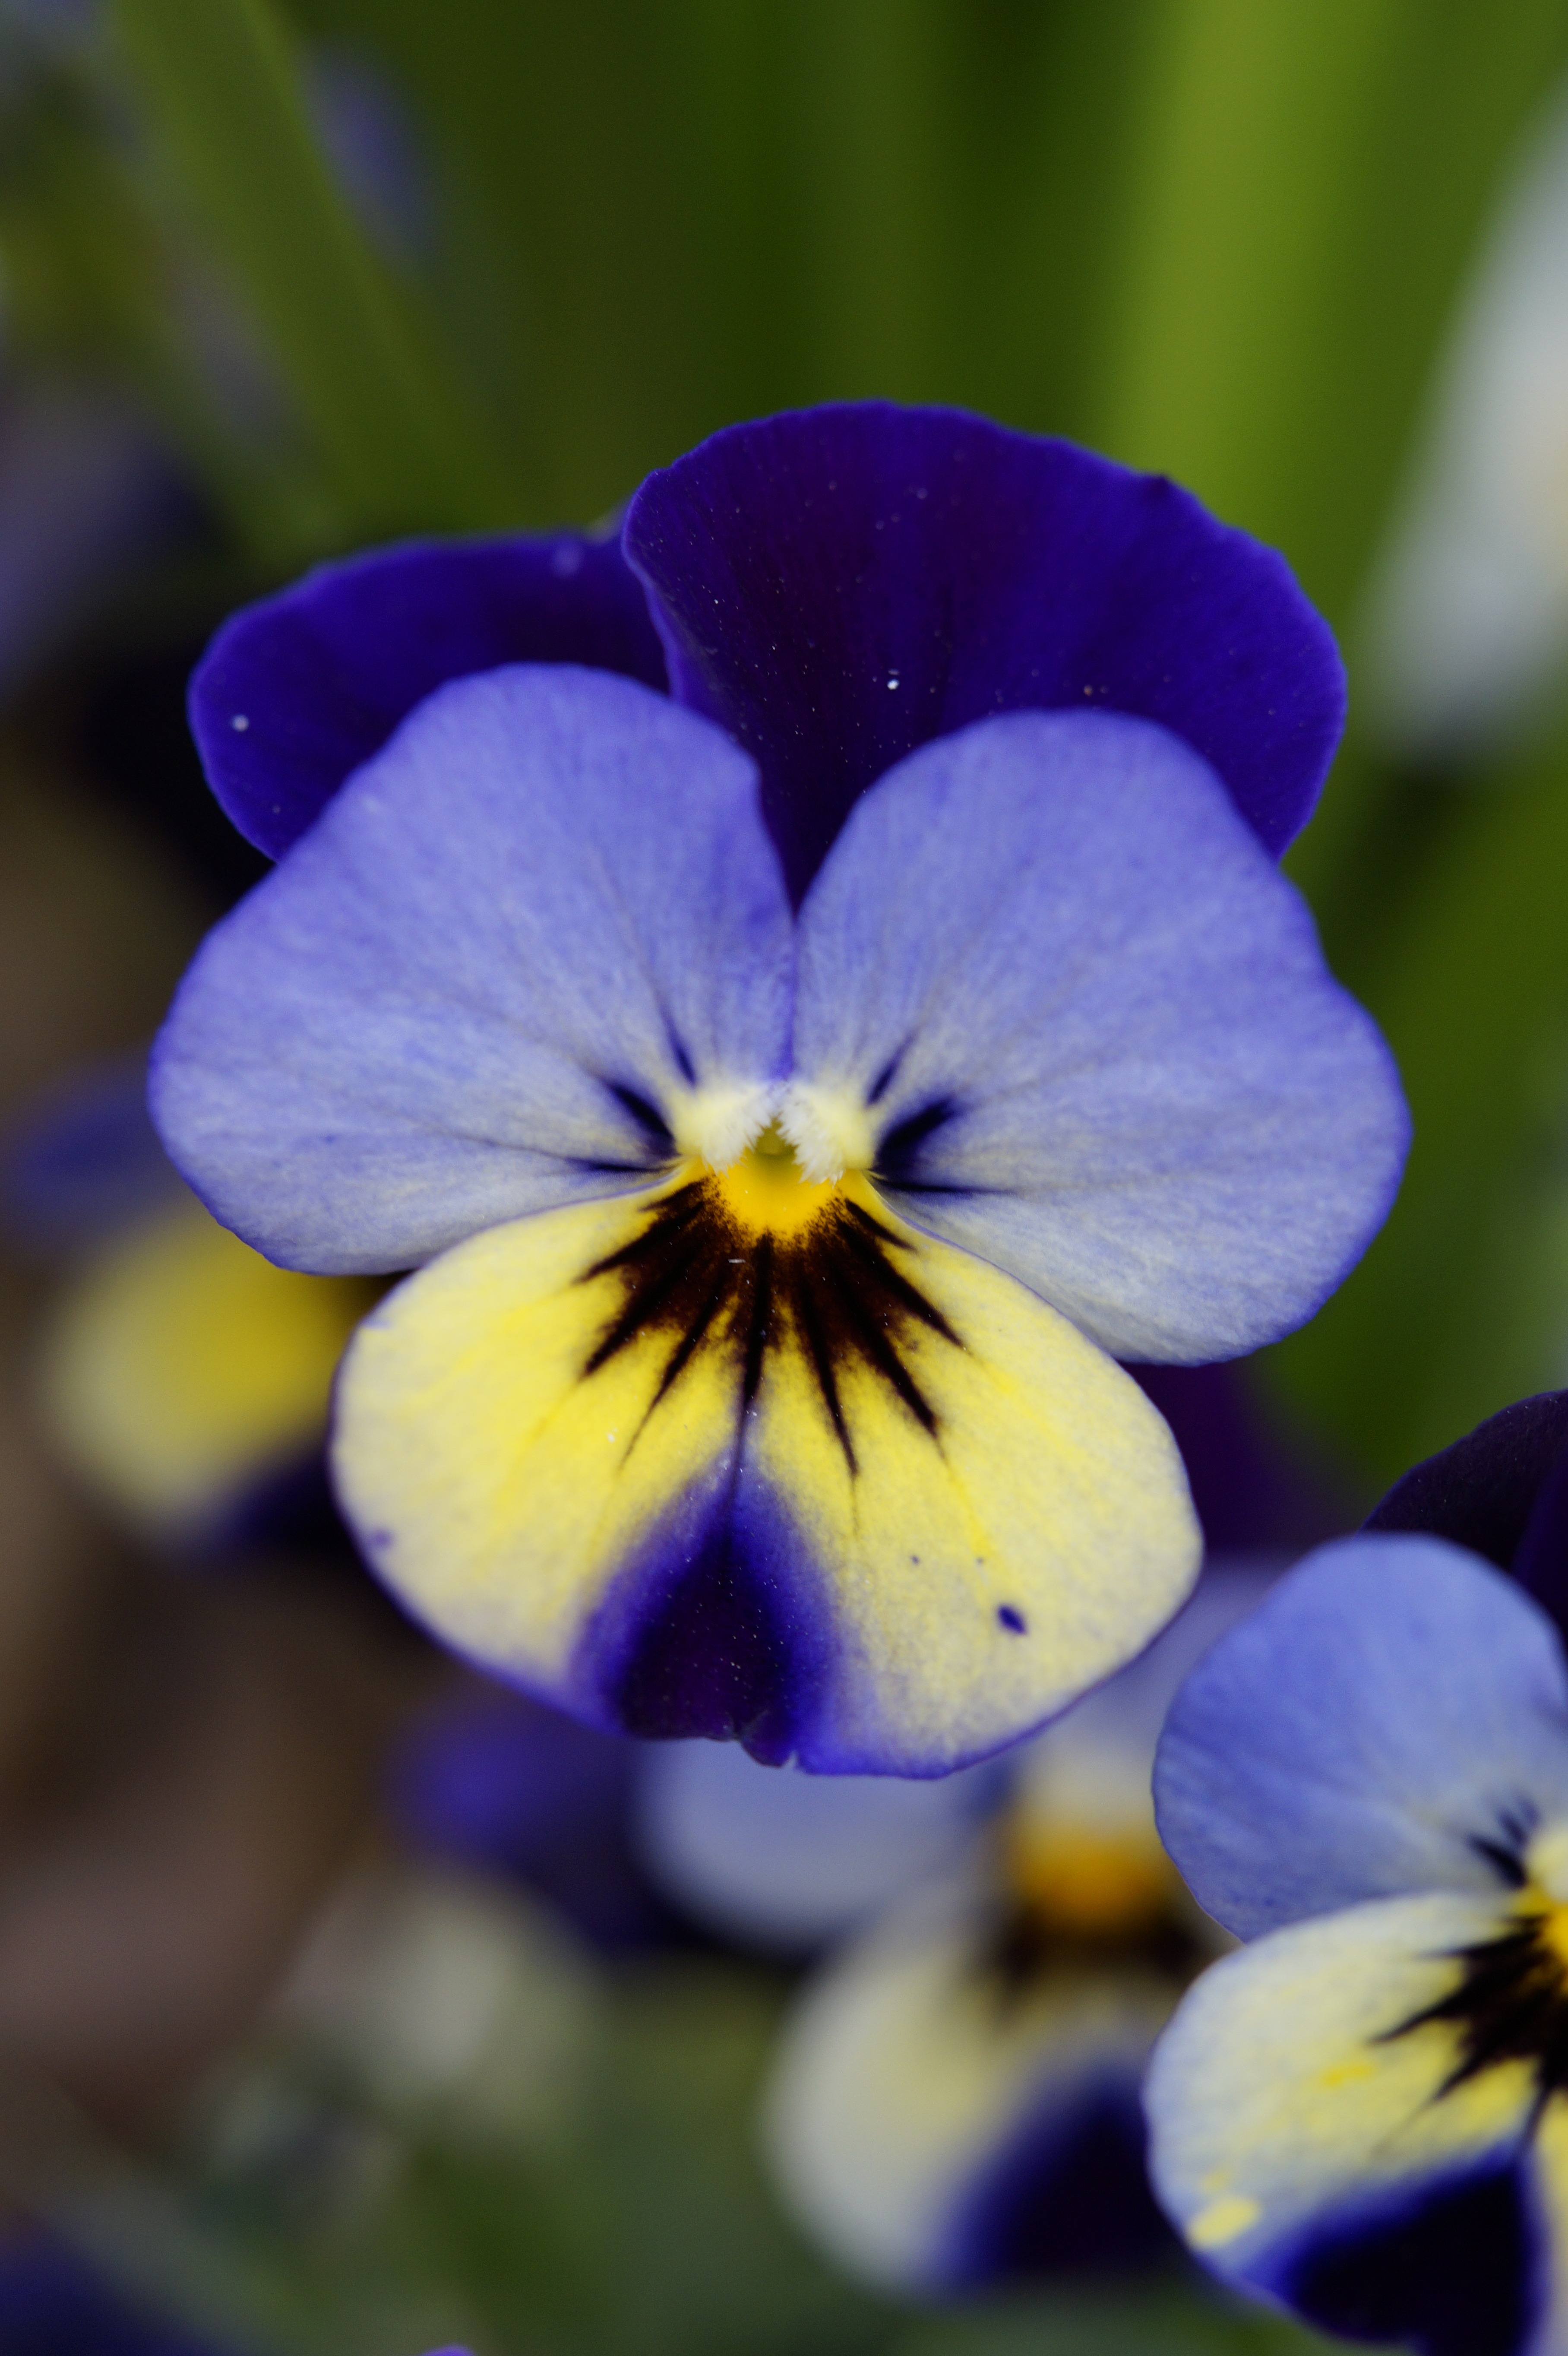
nature, blossom, plant, flower, petal, bloom, spring, botany, blue, yellow, close, flora, wildflower, close up, eye, viola, friendly, macro photography, pansy, flowering plant, land plant, violet family, dayflower family